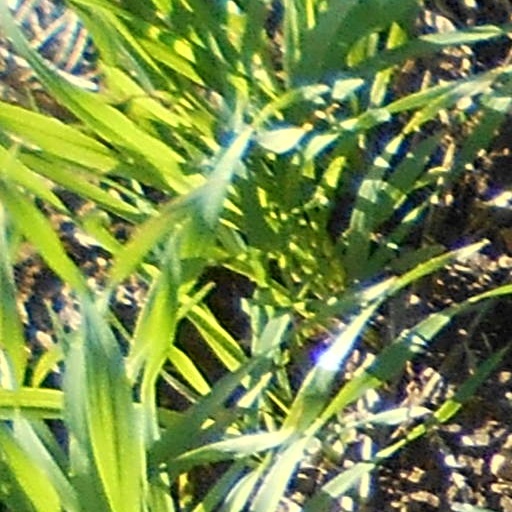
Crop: wheat